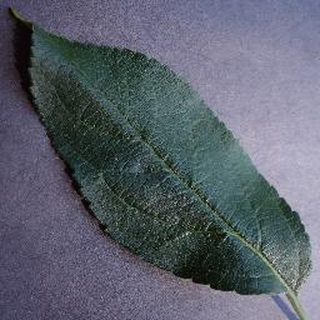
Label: healthy_apple